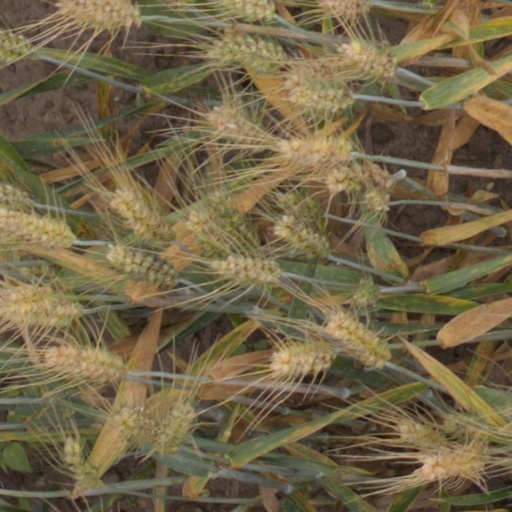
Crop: wheat